Edwin Richard Kalmbach

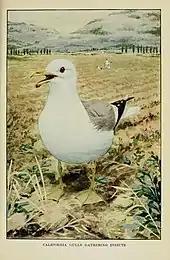
California gull gathering insects, painting by Kalmbach

Edwin Richard Kalmbach (29 April 1884 – 26 August 1972) was an American ecologist who worked on applied entomology and ornithology and was involved in examining the value of birds to agriculture. He was also an artist and illustrator.